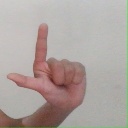
अक्षर: ल